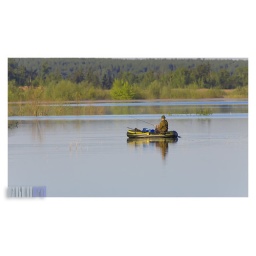
man in a boat fishing in lake